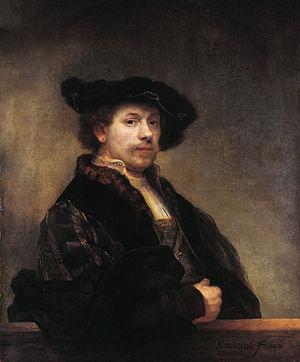
Autoportrait à l'âge de 34 ans est un tableau peint par Rembrandt en 1640. Il appartient à la série des autoportraits de Rembrandt et est conservé à la National Gallery de Londres.